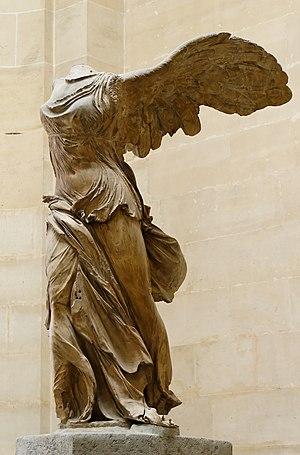
La Victoire de Samothrace. Marbre de Paros, vers 190 av. J.-C.
Le panneggio bagnato est une technique pour rendre le modelé des plissés et des drapés sur un corps humain après avoir enduit d'eau et de craie les habits du modèle ou du mannequin.
Niké de Samothrace est un film grec réalisé par Dímos Avdeliódis et sorti en 1990.
L'époque hellénistique correspond à la période de l'Antiquité qui suit la conquête d’une partie du bassin oriental de la Méditerranée et de l’Asie par Alexandre le Grand de 323 av. J.-C. jusqu’à la période romaine en 30 av. J.-C. Si l'on excepte les figures d’Alexandre et de Cléopâtre VII, ces trois siècles et demi sont relativement méconnus et souvent considérés comme une période de transition, voire de déclin ou de décadence, entre l'époque classique grecque et l'Empire romain. Cependant l'éclat de grandes villes, telles Alexandrie, Antioche ou Pergame, l'importance des échanges économiques et culturels, la diffusion de la langue grecque témoignent d'un grand dynamisme et modifient profondément le visage de l'Orient antique, y compris ultérieurement sous l'Empire romain qui est fortement hellénisé dans sa moitié orientale.
Le musée du Louvre est un musée situé à Paris, en France.